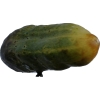
Label: cucumber